Cirrha Niva

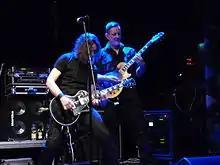
Guitarists Rob Willemse and Carlo Heefer

Cirrha Niva is a Dutch progressive metal band. The band was formed in 1993 by guitarists Peter Vennema and Rob Willemse. The band name is based on The Divine Comedy by Dante Alighieri and is a mutation/combination of the names Cirrha and Nisa, the two peaks of the mountain Parnassus that appear in the story.